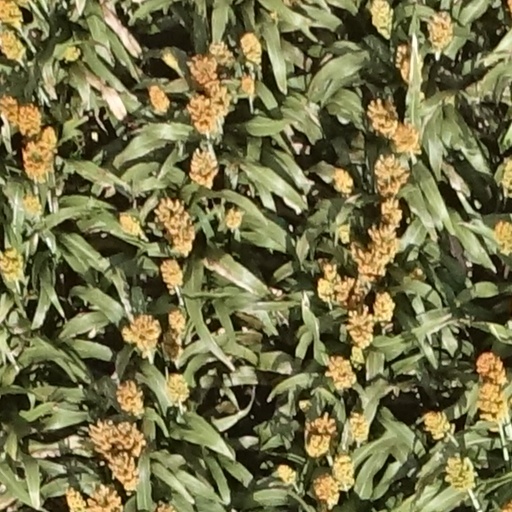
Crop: sorghum